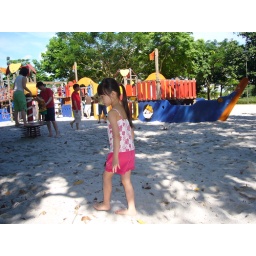
There is a sand beach in the Park